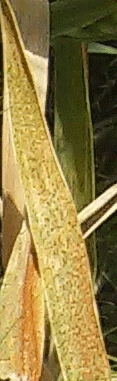
Label: Wheat___Brown_Rust